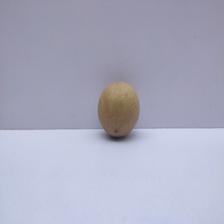
Size: Medium